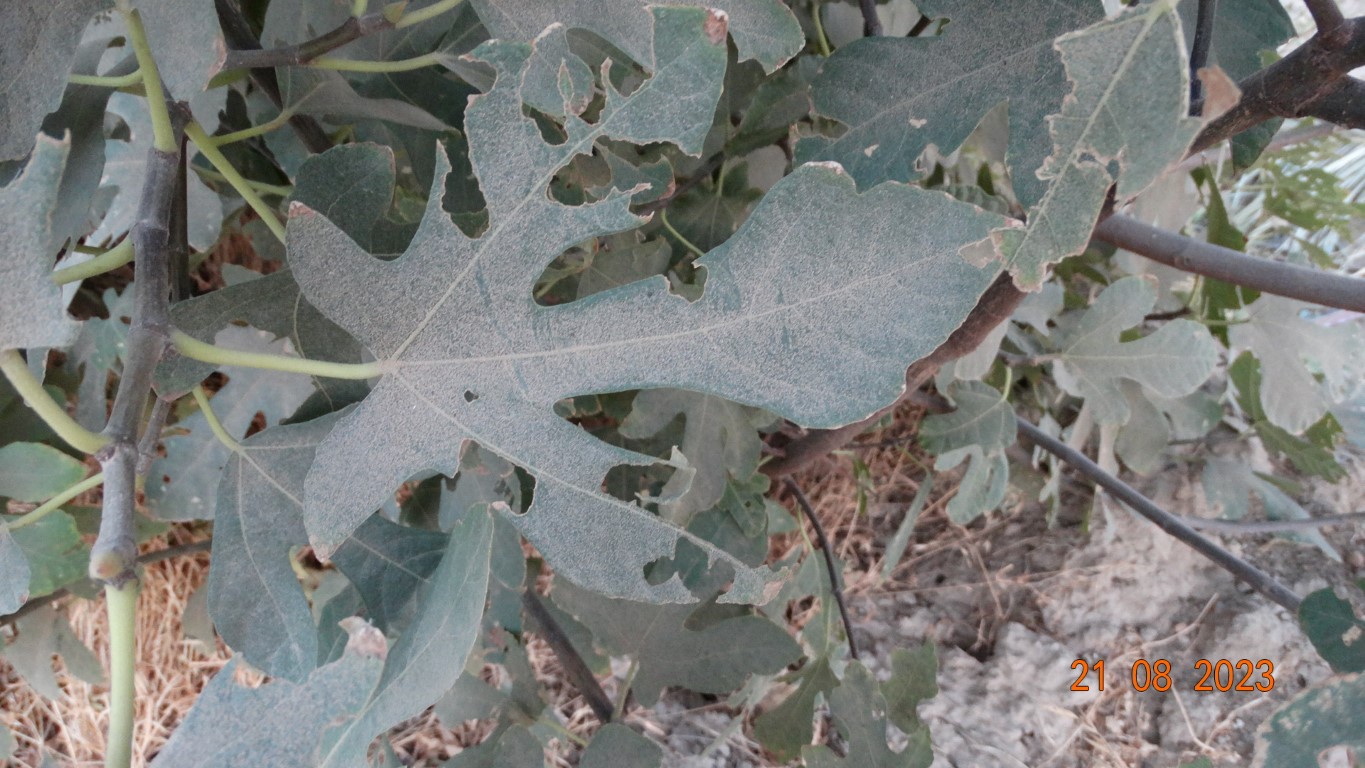
Label: infected